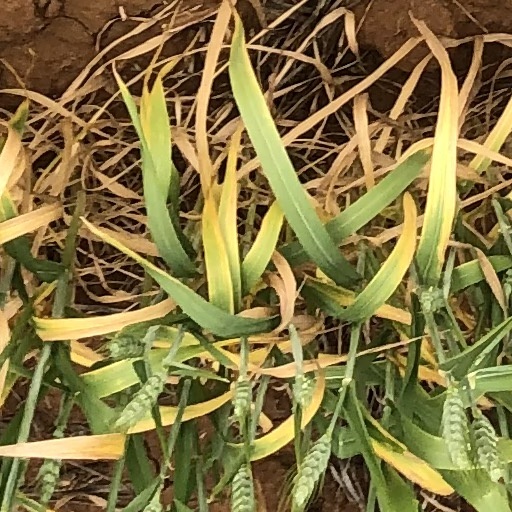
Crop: wheat